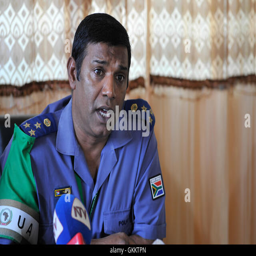
person addresses journalists during a press conference